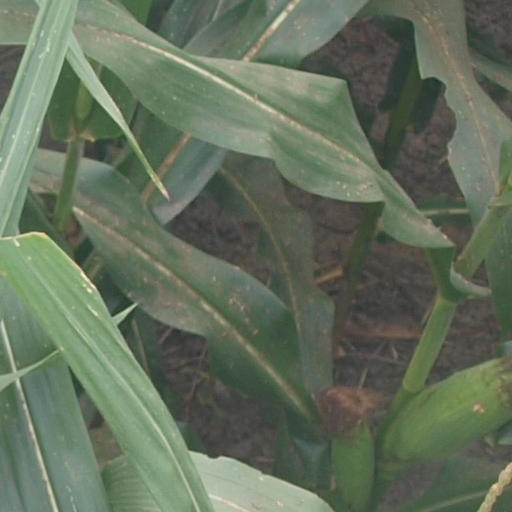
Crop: maize; corn